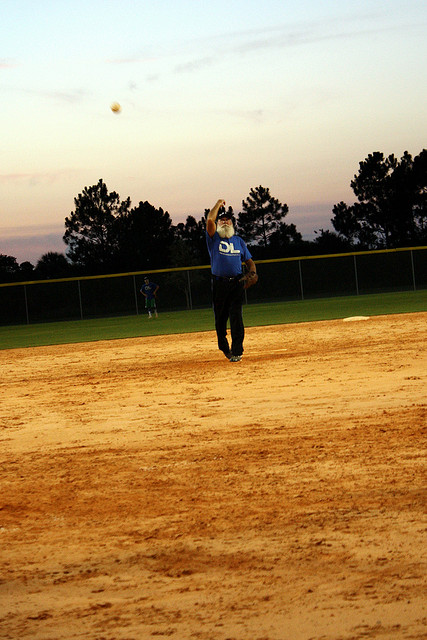
người đàn ông đang giơ tay lên cao để bắt quả bóng